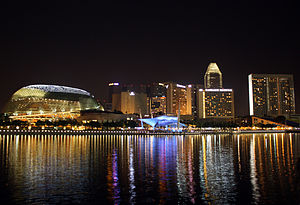
Singapore / Økonomi / Turisme
Marina Centre ved Marina Bay om natten.
Singapore, officielt Republikken Singapore er en østat, som ligger ved sydspidsen af Malayahalvøen. Landet ligger 137 kilometer nord for ækvator, syd for den malaysiske stat Johor og nord for de indonesiske Riauøerne. Med sine 710,2 km² er Singapore en mikrostat, og det er det mindste land i Sydøstasien. Det er betydeligt større end Monaco og Vatikanet, som er de eneste andre selvstændige bystater.